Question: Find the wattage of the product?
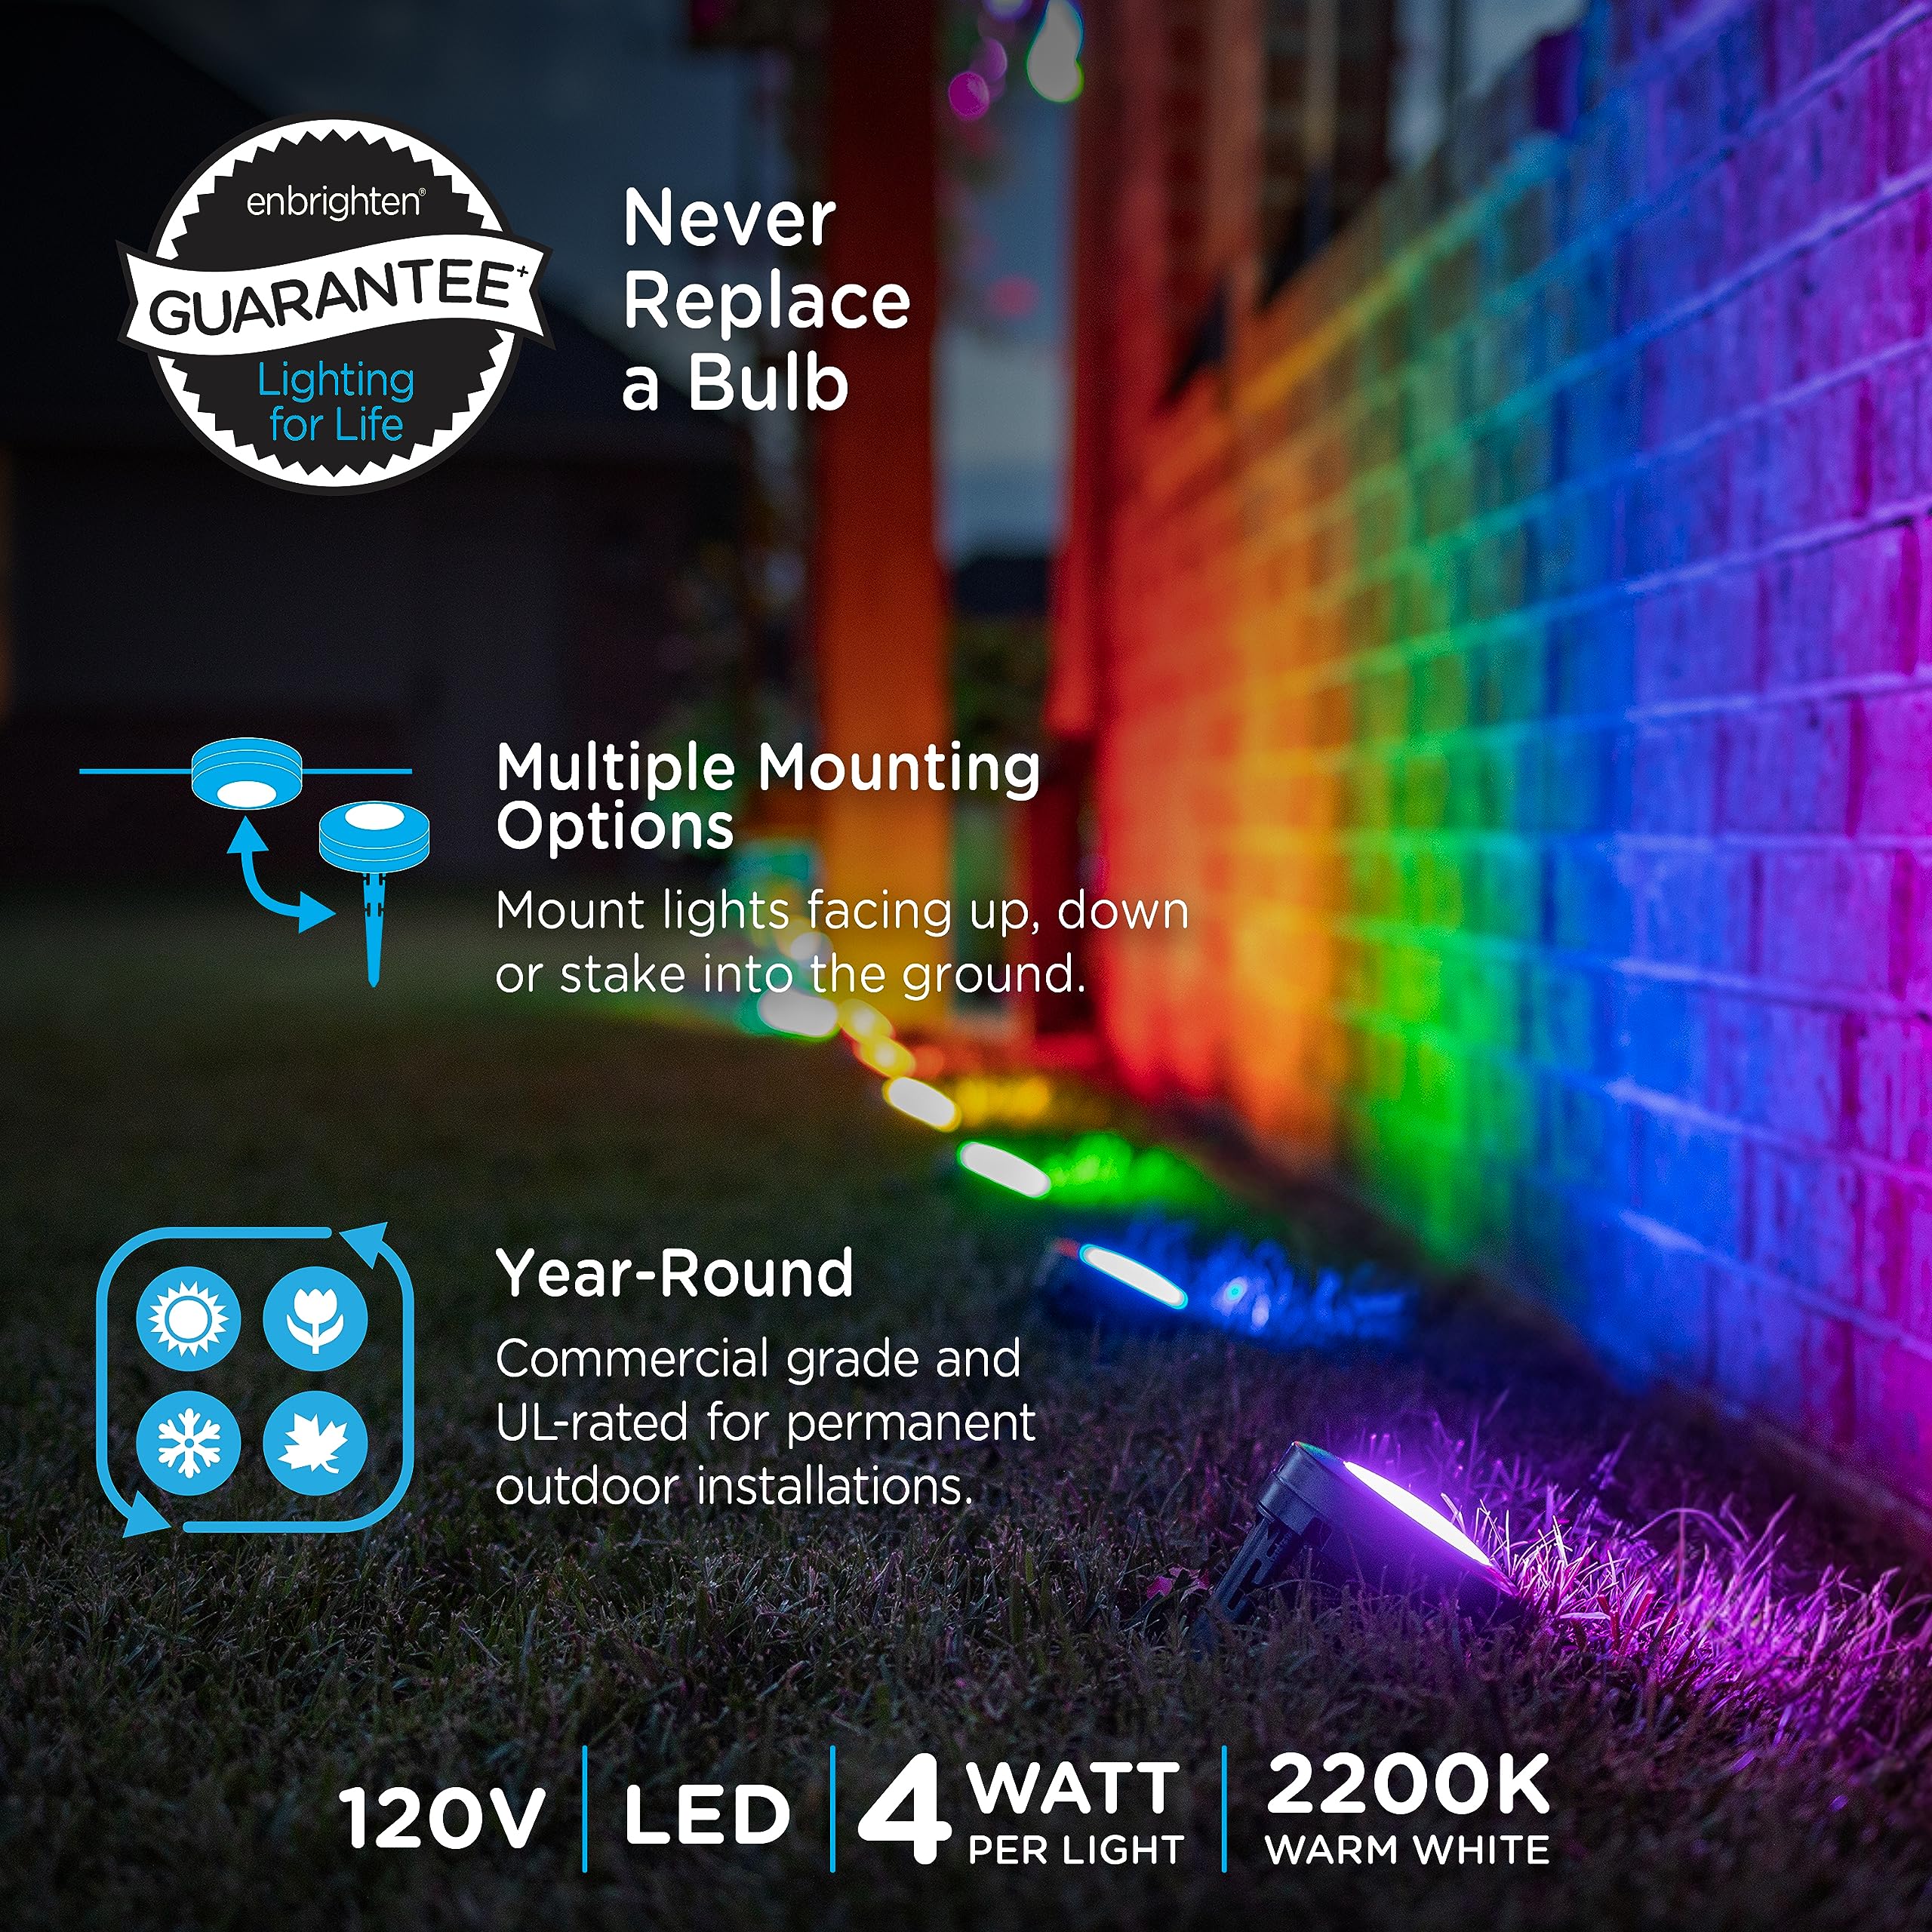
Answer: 4.0 watt